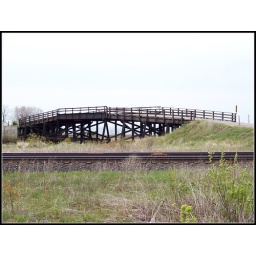
Old wooden bridge over railroad tracks